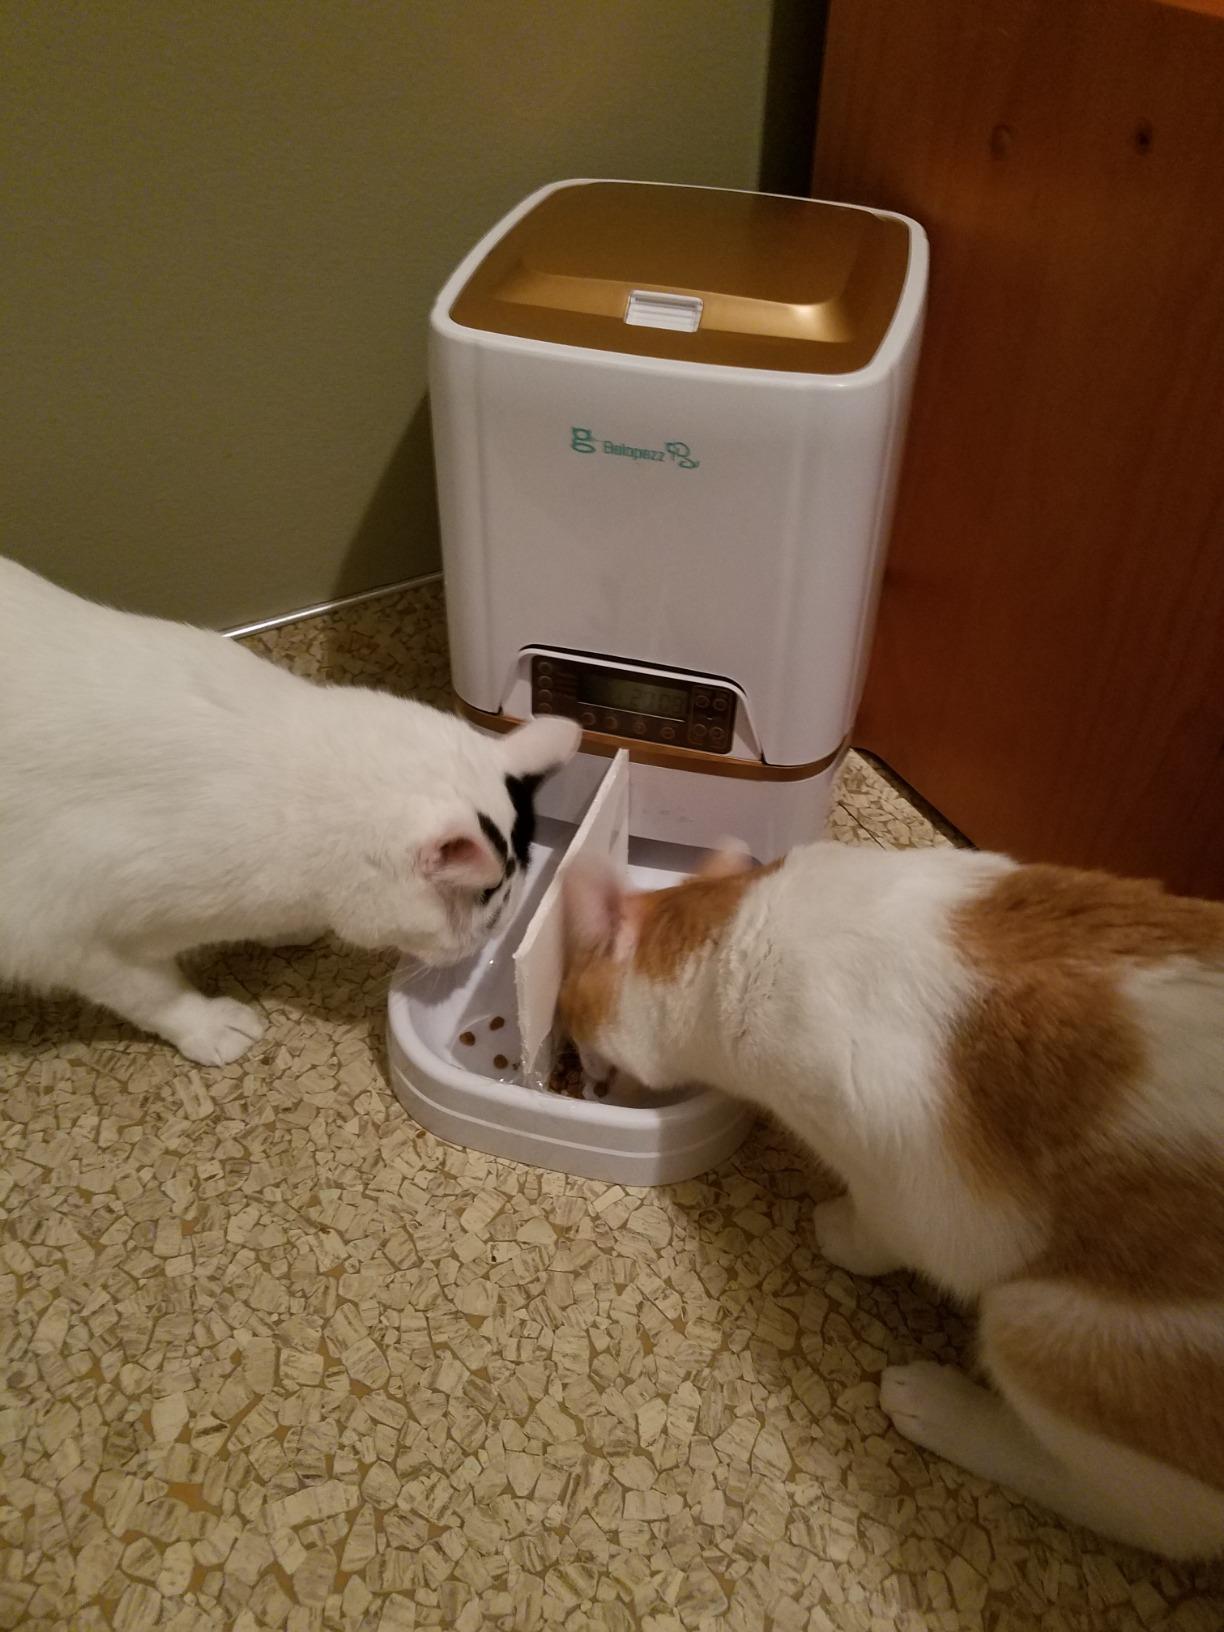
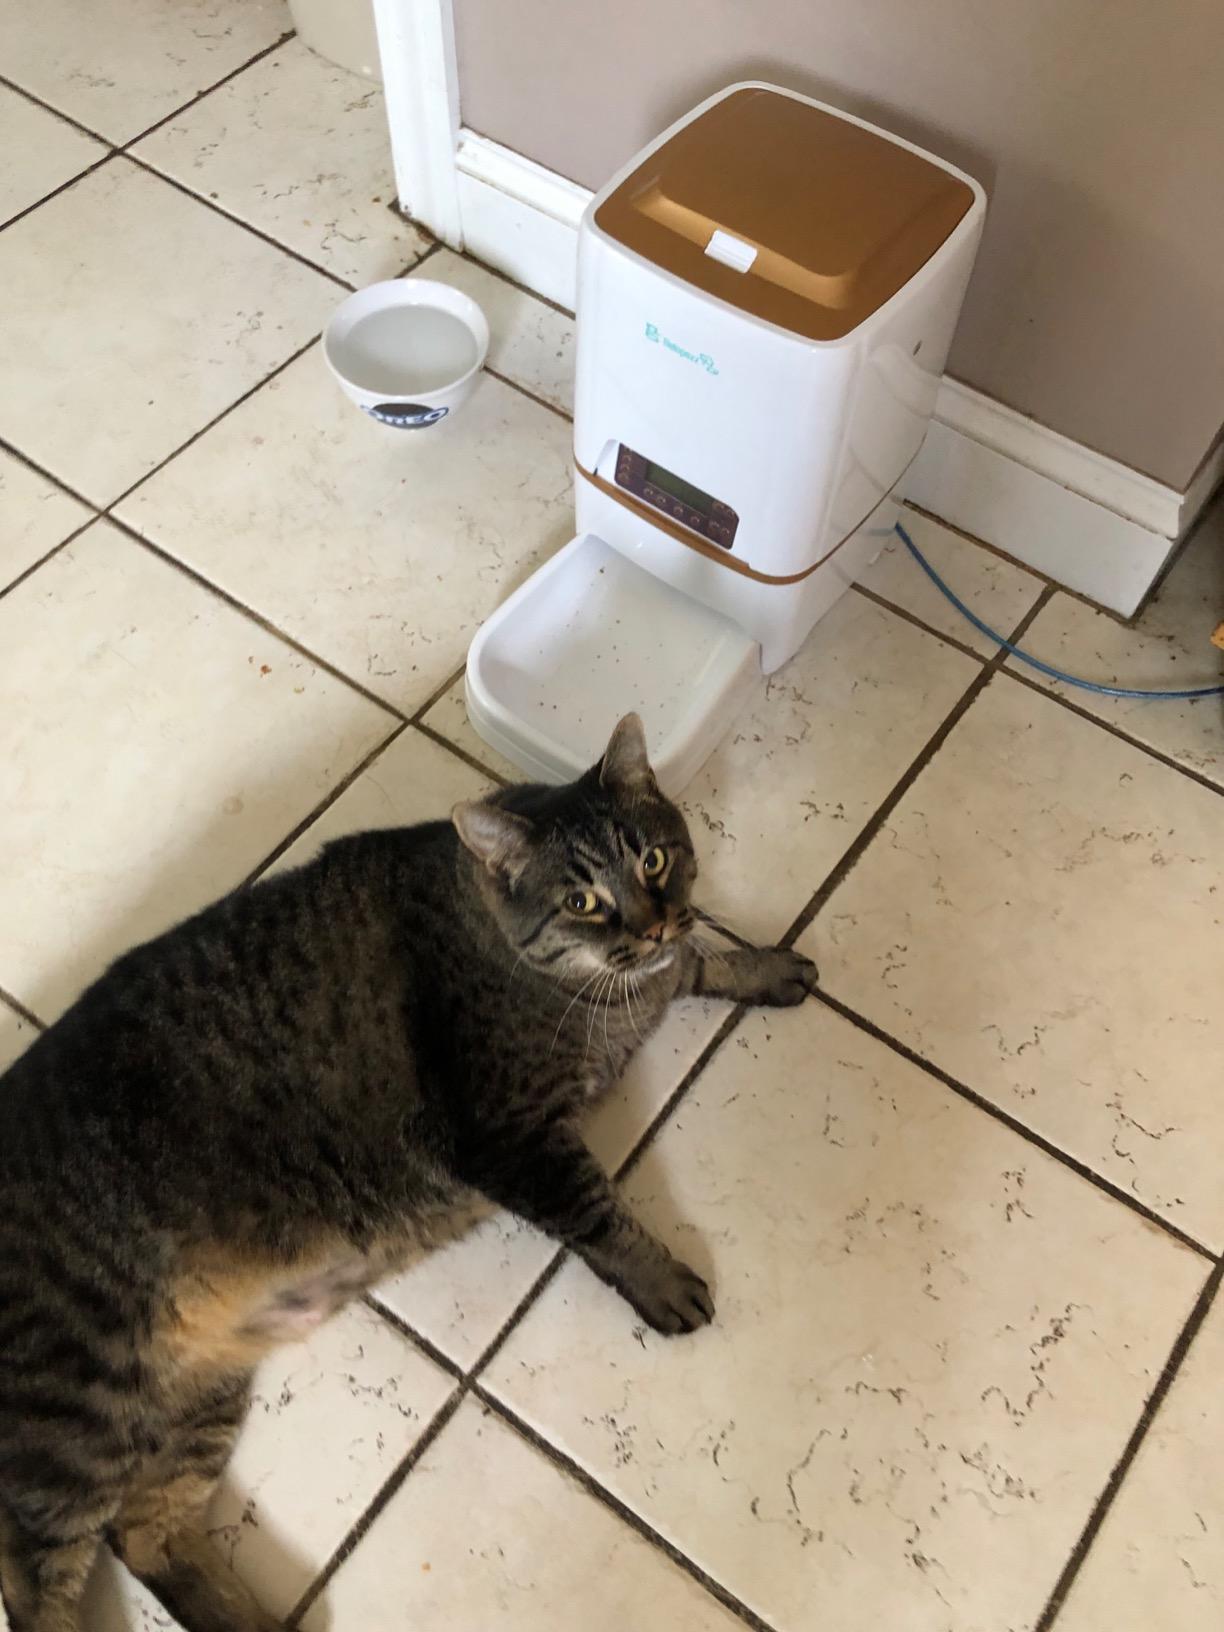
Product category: items_feeder
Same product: yes